Nikita Poudel

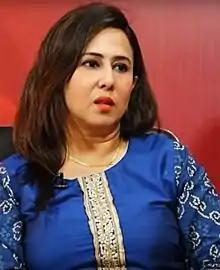
Nikita Paudel in 2018

Nikita Poudel is a Nepalese film producer and former chairperson of Film Development Board.